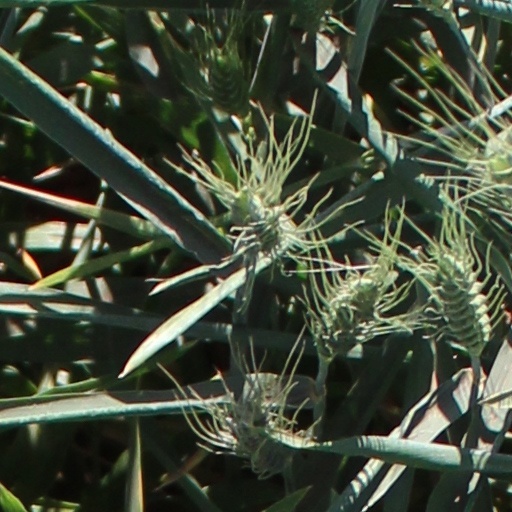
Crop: wheat